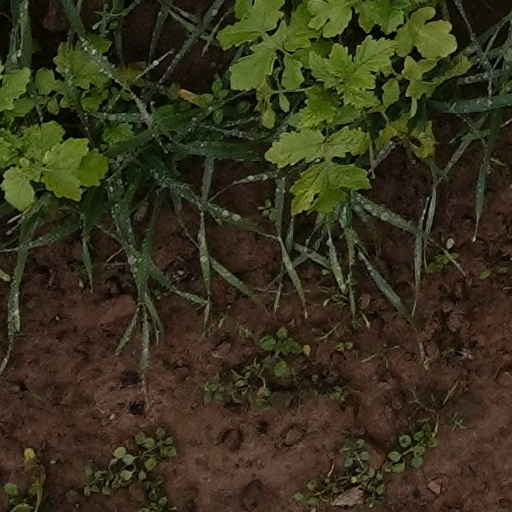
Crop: wheat